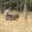
Label: deer